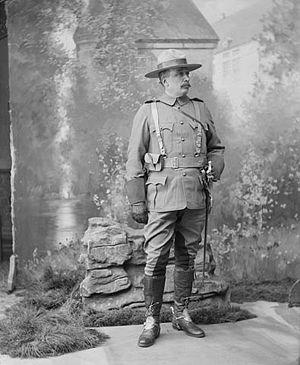
Samuel Benfield Steele est un soldat distingué et un célèbre membre de la Police montée du Nord-Ouest.